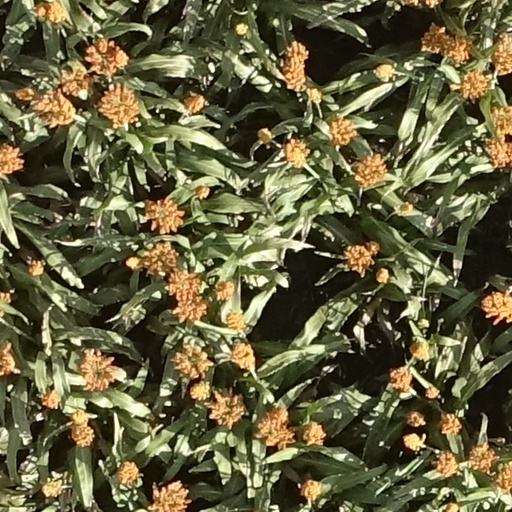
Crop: sorghum